Robert Indermaur

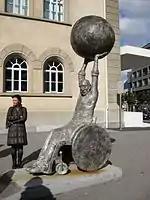

Indermaur became a freelance artist in 1969. His paintings began to garner significant attention in the mid-1970s.